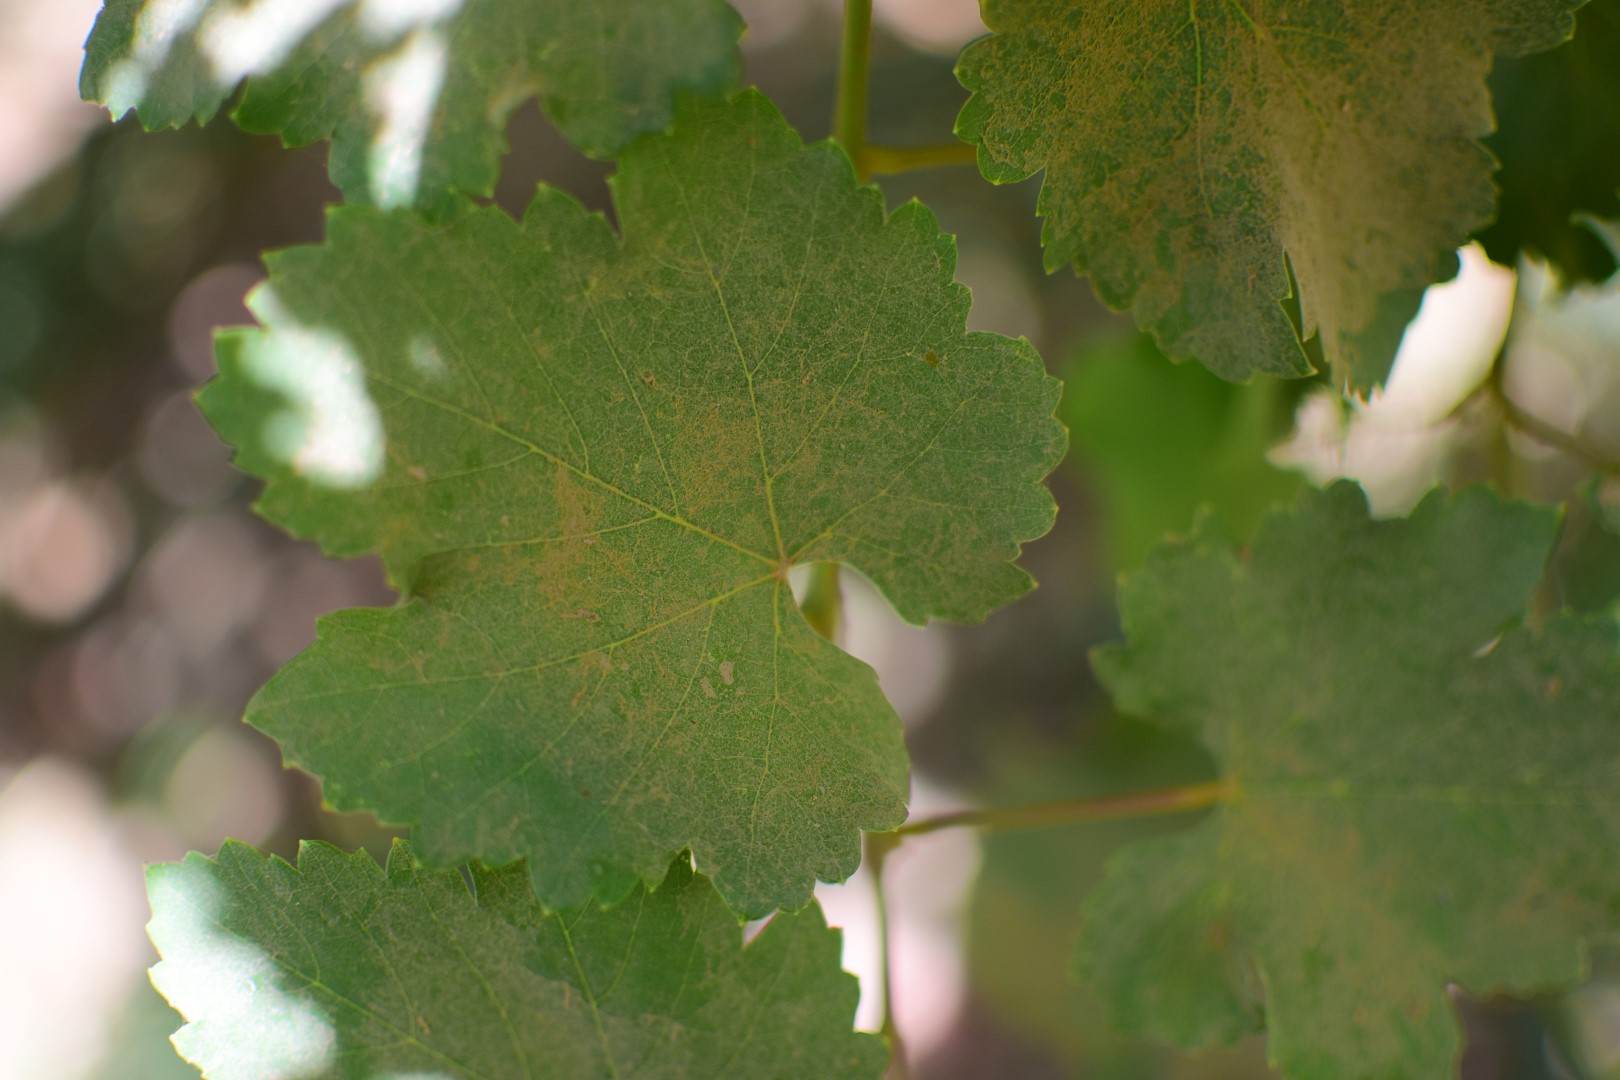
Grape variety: Frinsi